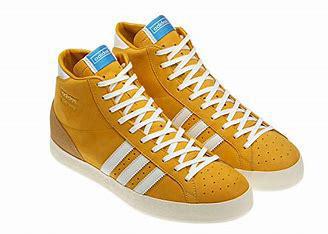
Brand: Adidas
Model: Basket Profi